Tube bending

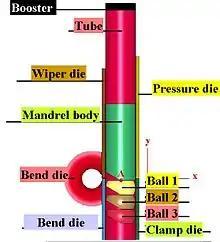
Full tooling for rotary draw bending

Rotary draw bending (RDB) is a precise technology, since it bends using tooling or "die sets" which have a constant center line radius (CLR), alternatively indicated as mean bending radius (Rm). Rotary draw benders can be programmable to store multiple bend jobs with varying degrees of bending. Often a positioning index table (IDX) is attached to the bender allowing the operator to reproduce complex bends which can have multiple bends and differing planes.